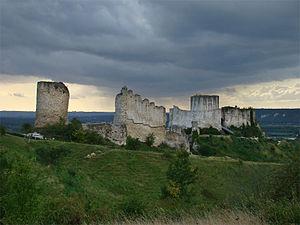
Château-Gaillard, Les Andelys, Eure, Normandie, France.